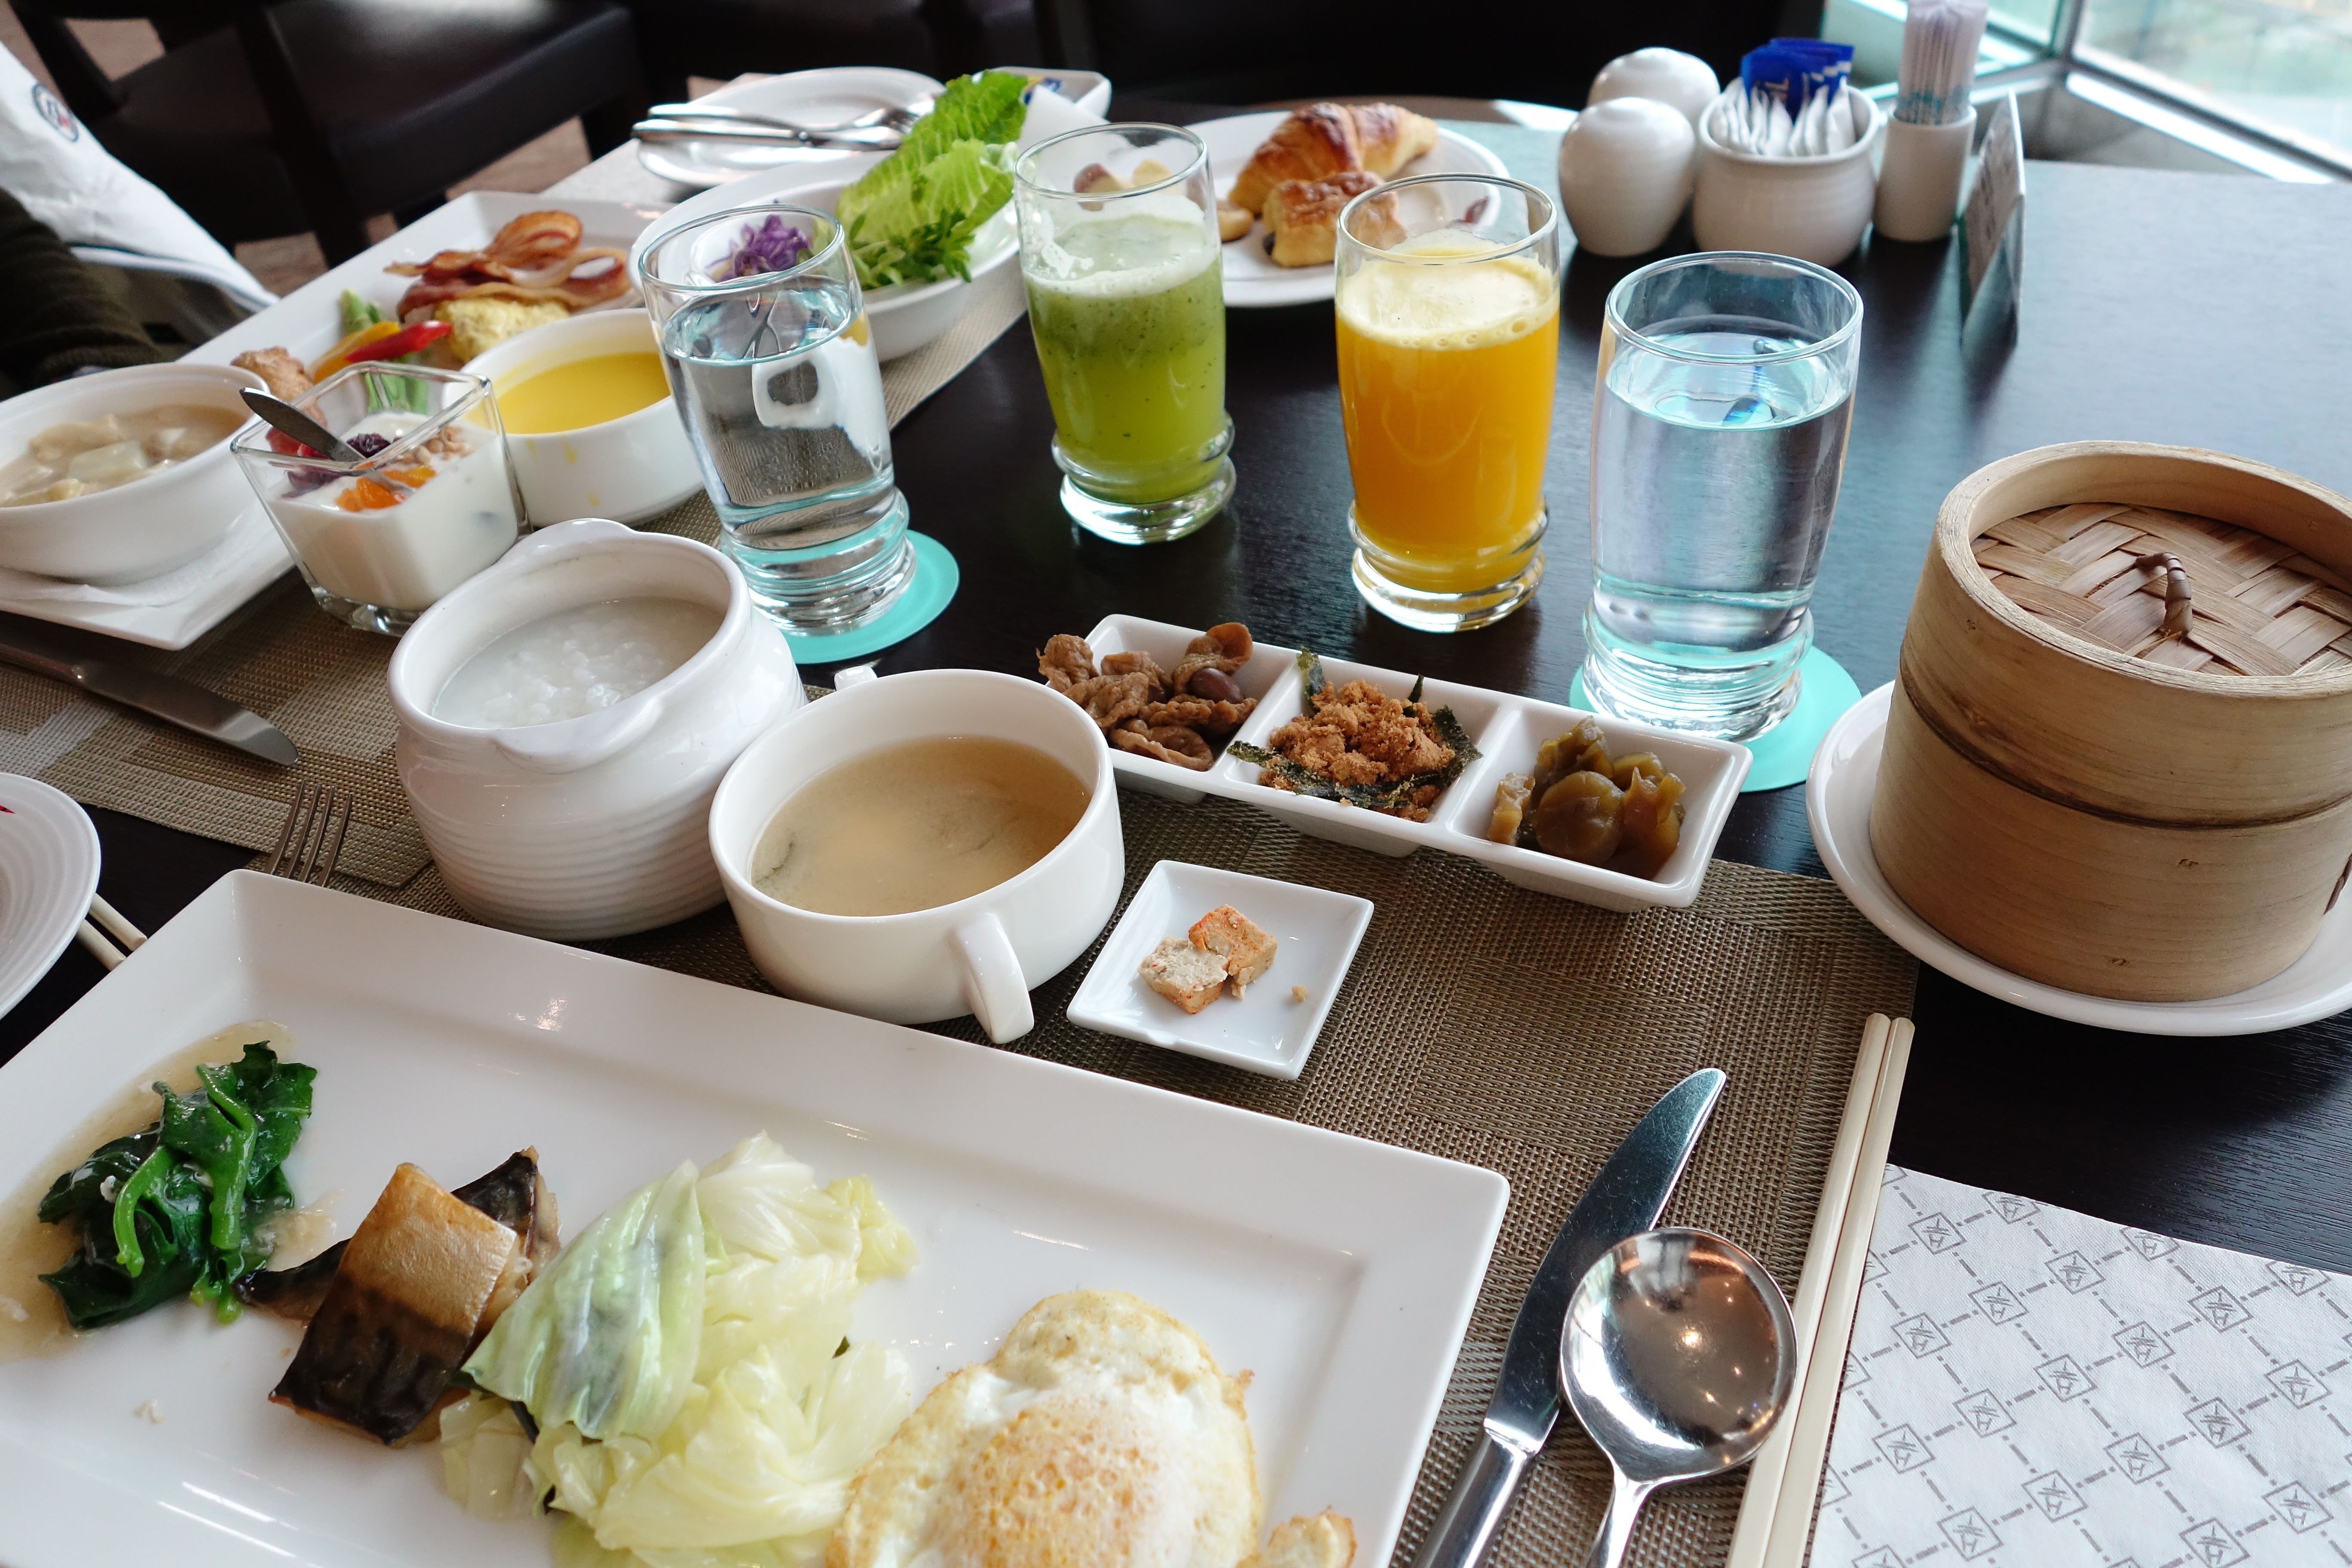
dish, meal, food, breakfast, gourmet, lunch, cuisine, taiwan, brunch, sense, chinese food, dine together